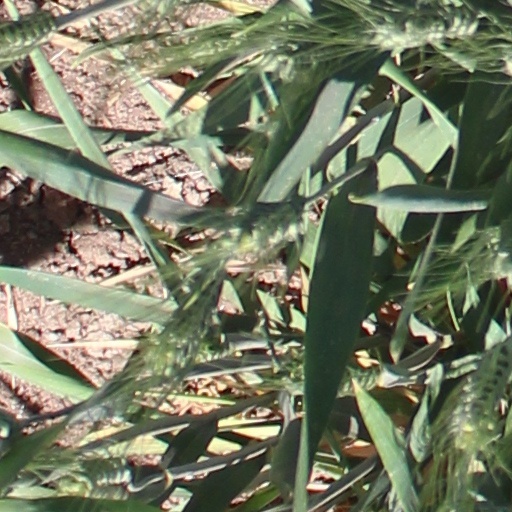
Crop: wheat